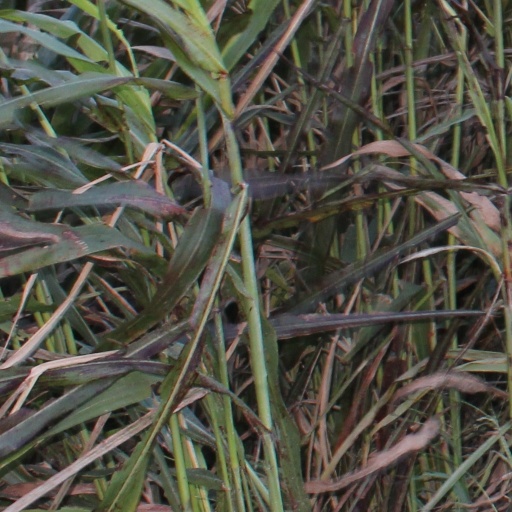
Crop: sorghum